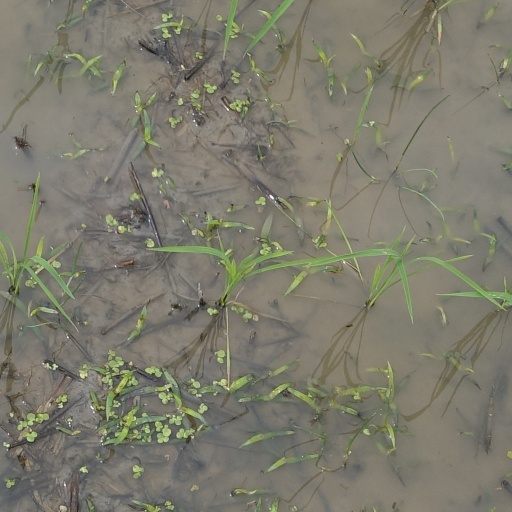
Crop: rice